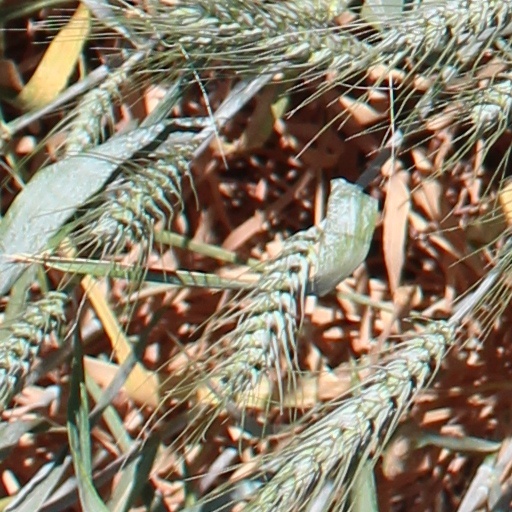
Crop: wheat